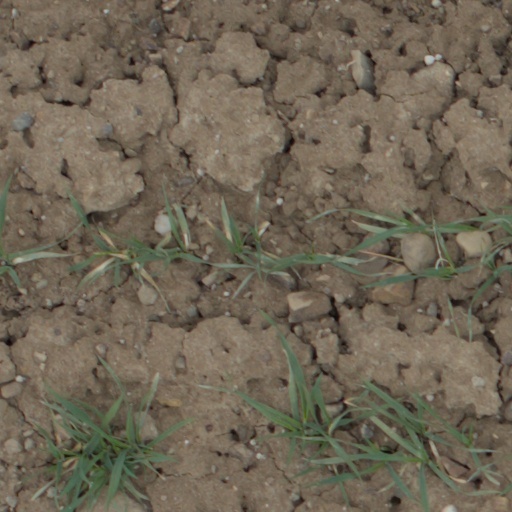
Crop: wheat